Tomi Ungerer

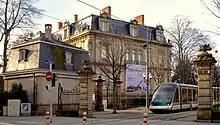
The Tomi Ungerer Museum in Strasbourg

In 2007, Ungerer's hometown dedicated a museum to him, the "Musée Tomi Ungerer/Centre international de l’illustration".